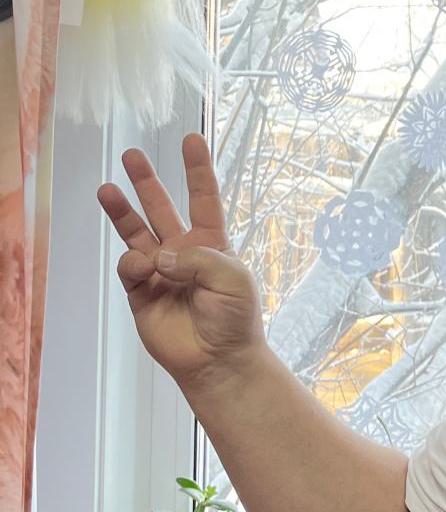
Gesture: three